Thene Manasulu (1965 film)

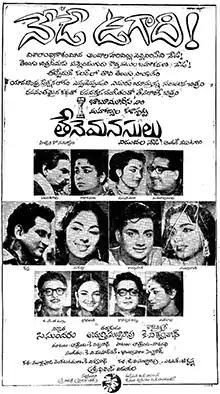
Theatrical release poster

Thene Manasulu is a 1965 Indian Telugu-language romance film directed by Adurthi Subba Rao and produced by C. Sundaram under the Babu Movies banner. The film stars Krishna, Ram Mohan, Sukanya, and Sandhya Rani in lead roles. Notably, it was the first Telugu social film to be shot entirely in colour. The story was based on the novel "Vakrinchina Saralarekhalu" by K. R. K. Mohan.